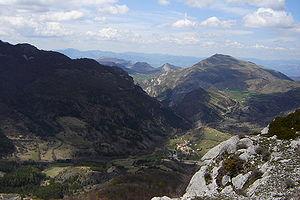
Authon est une commune française, située dans le département des Alpes-de-Haute-Provence en région Provence-Alpes-Côte d'Azur. Ses habitants sont appelés les Authoniers.